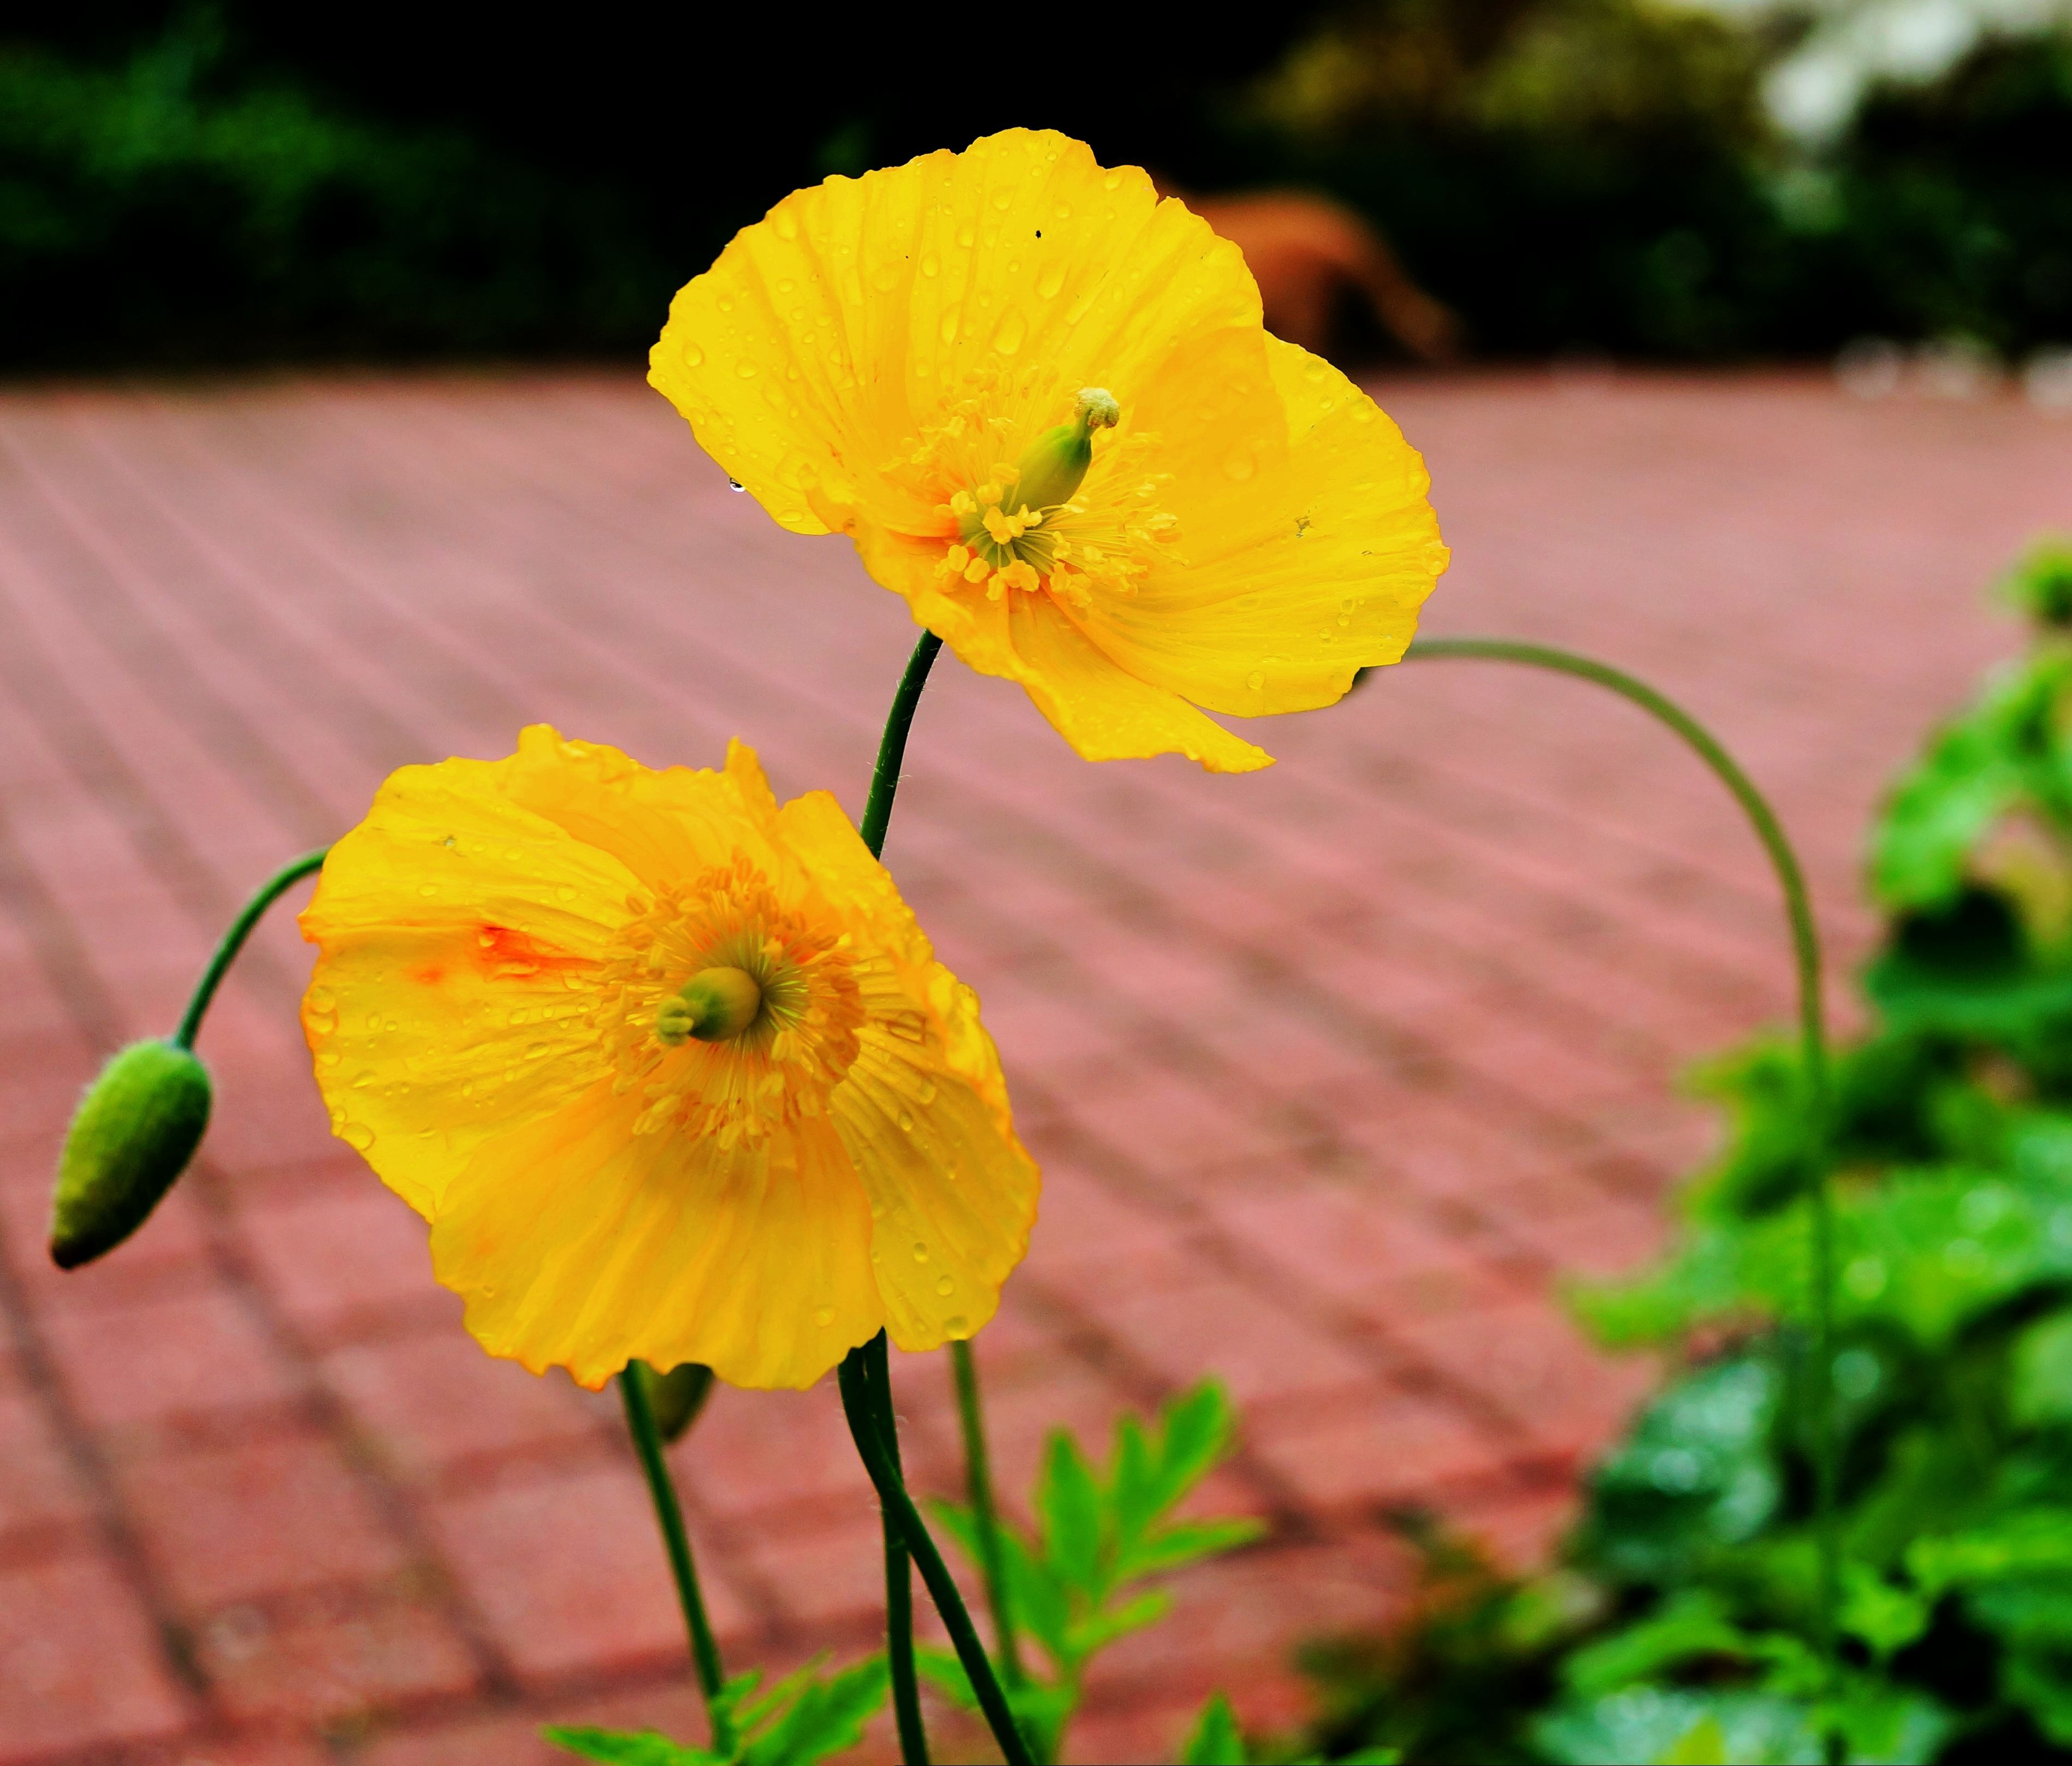
blossom, plant, meadow, sweet, flower, petal, bloom, botany, yellow, close, flora, wildflower, poppy, macro photography, flowering plant, eschscholzia californica, annual plant, land plant, poppy family